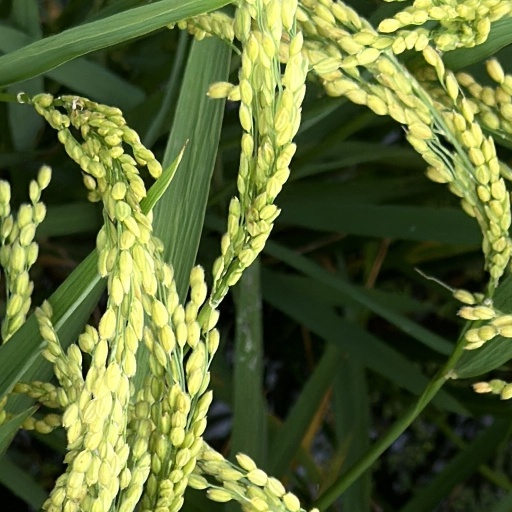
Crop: rice